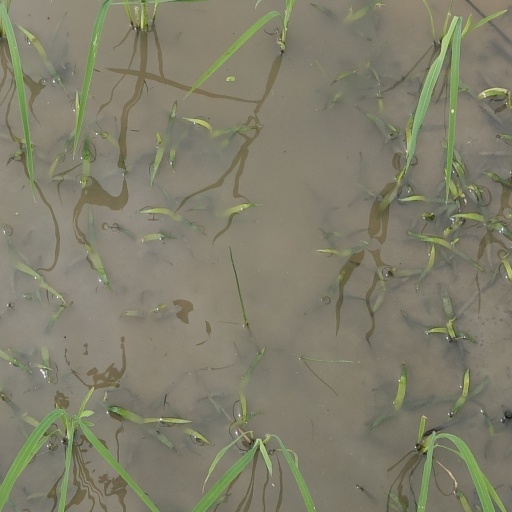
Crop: rice